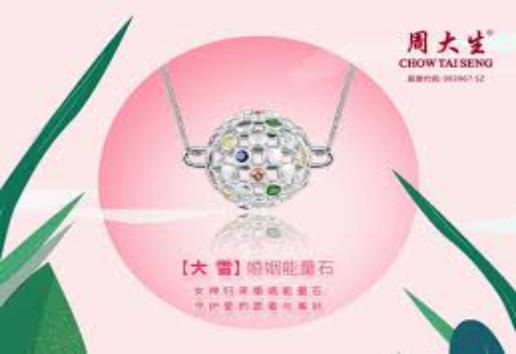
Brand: CHOW TAI SENG-2
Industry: Others